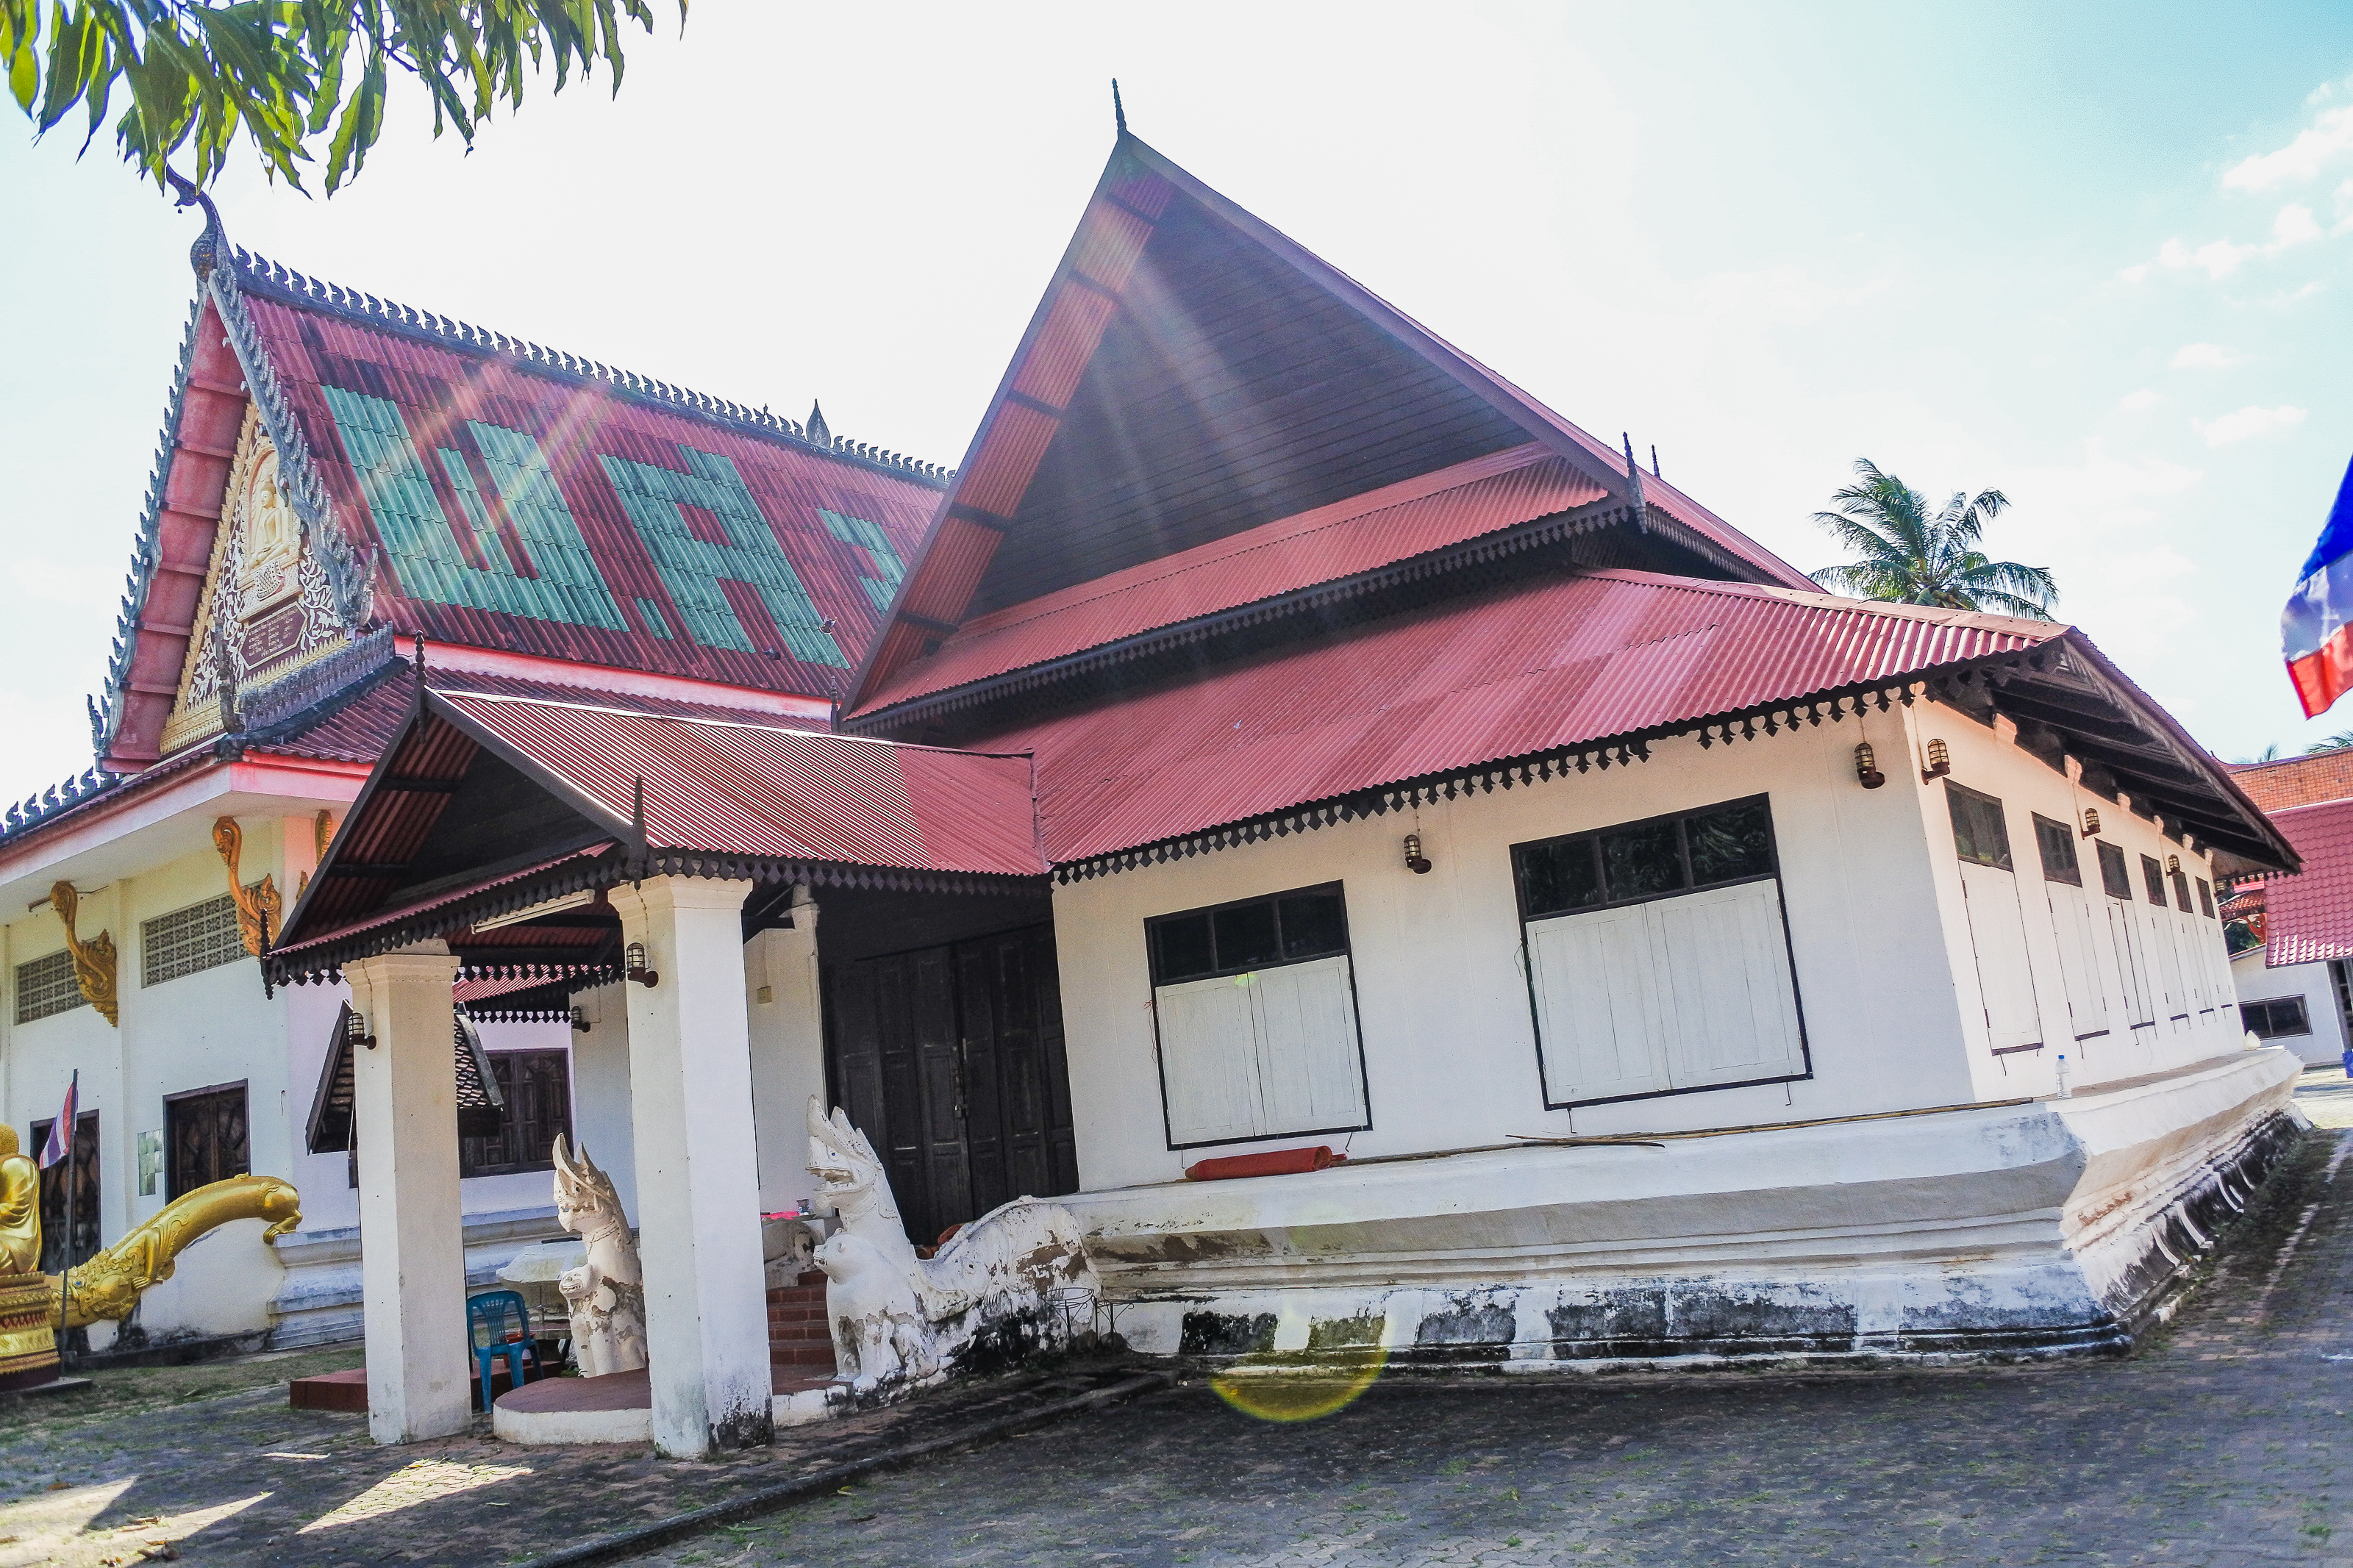
symbol, tourism, scene, gold, buddha, thailand, landmark, architecture, art, historic, asia, asian, bangkok, statue, sculpture, thai, wat, buddhism, ancient, religion, pagoda, traditional, culture, temple, travel, building, house, place of worship, home, roof, sky, historic site, hindu temple, vacation, tourist attraction, chinese architecture